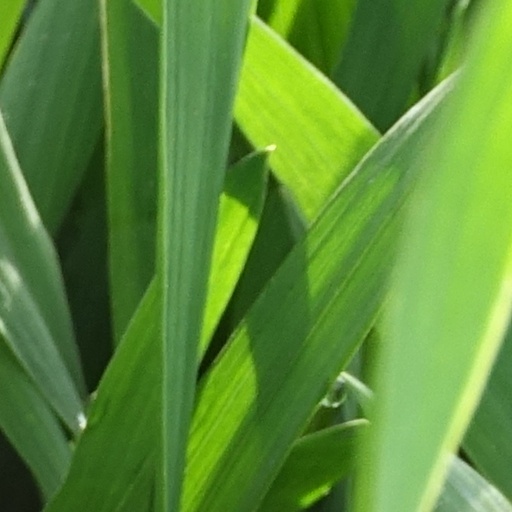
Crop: wheat